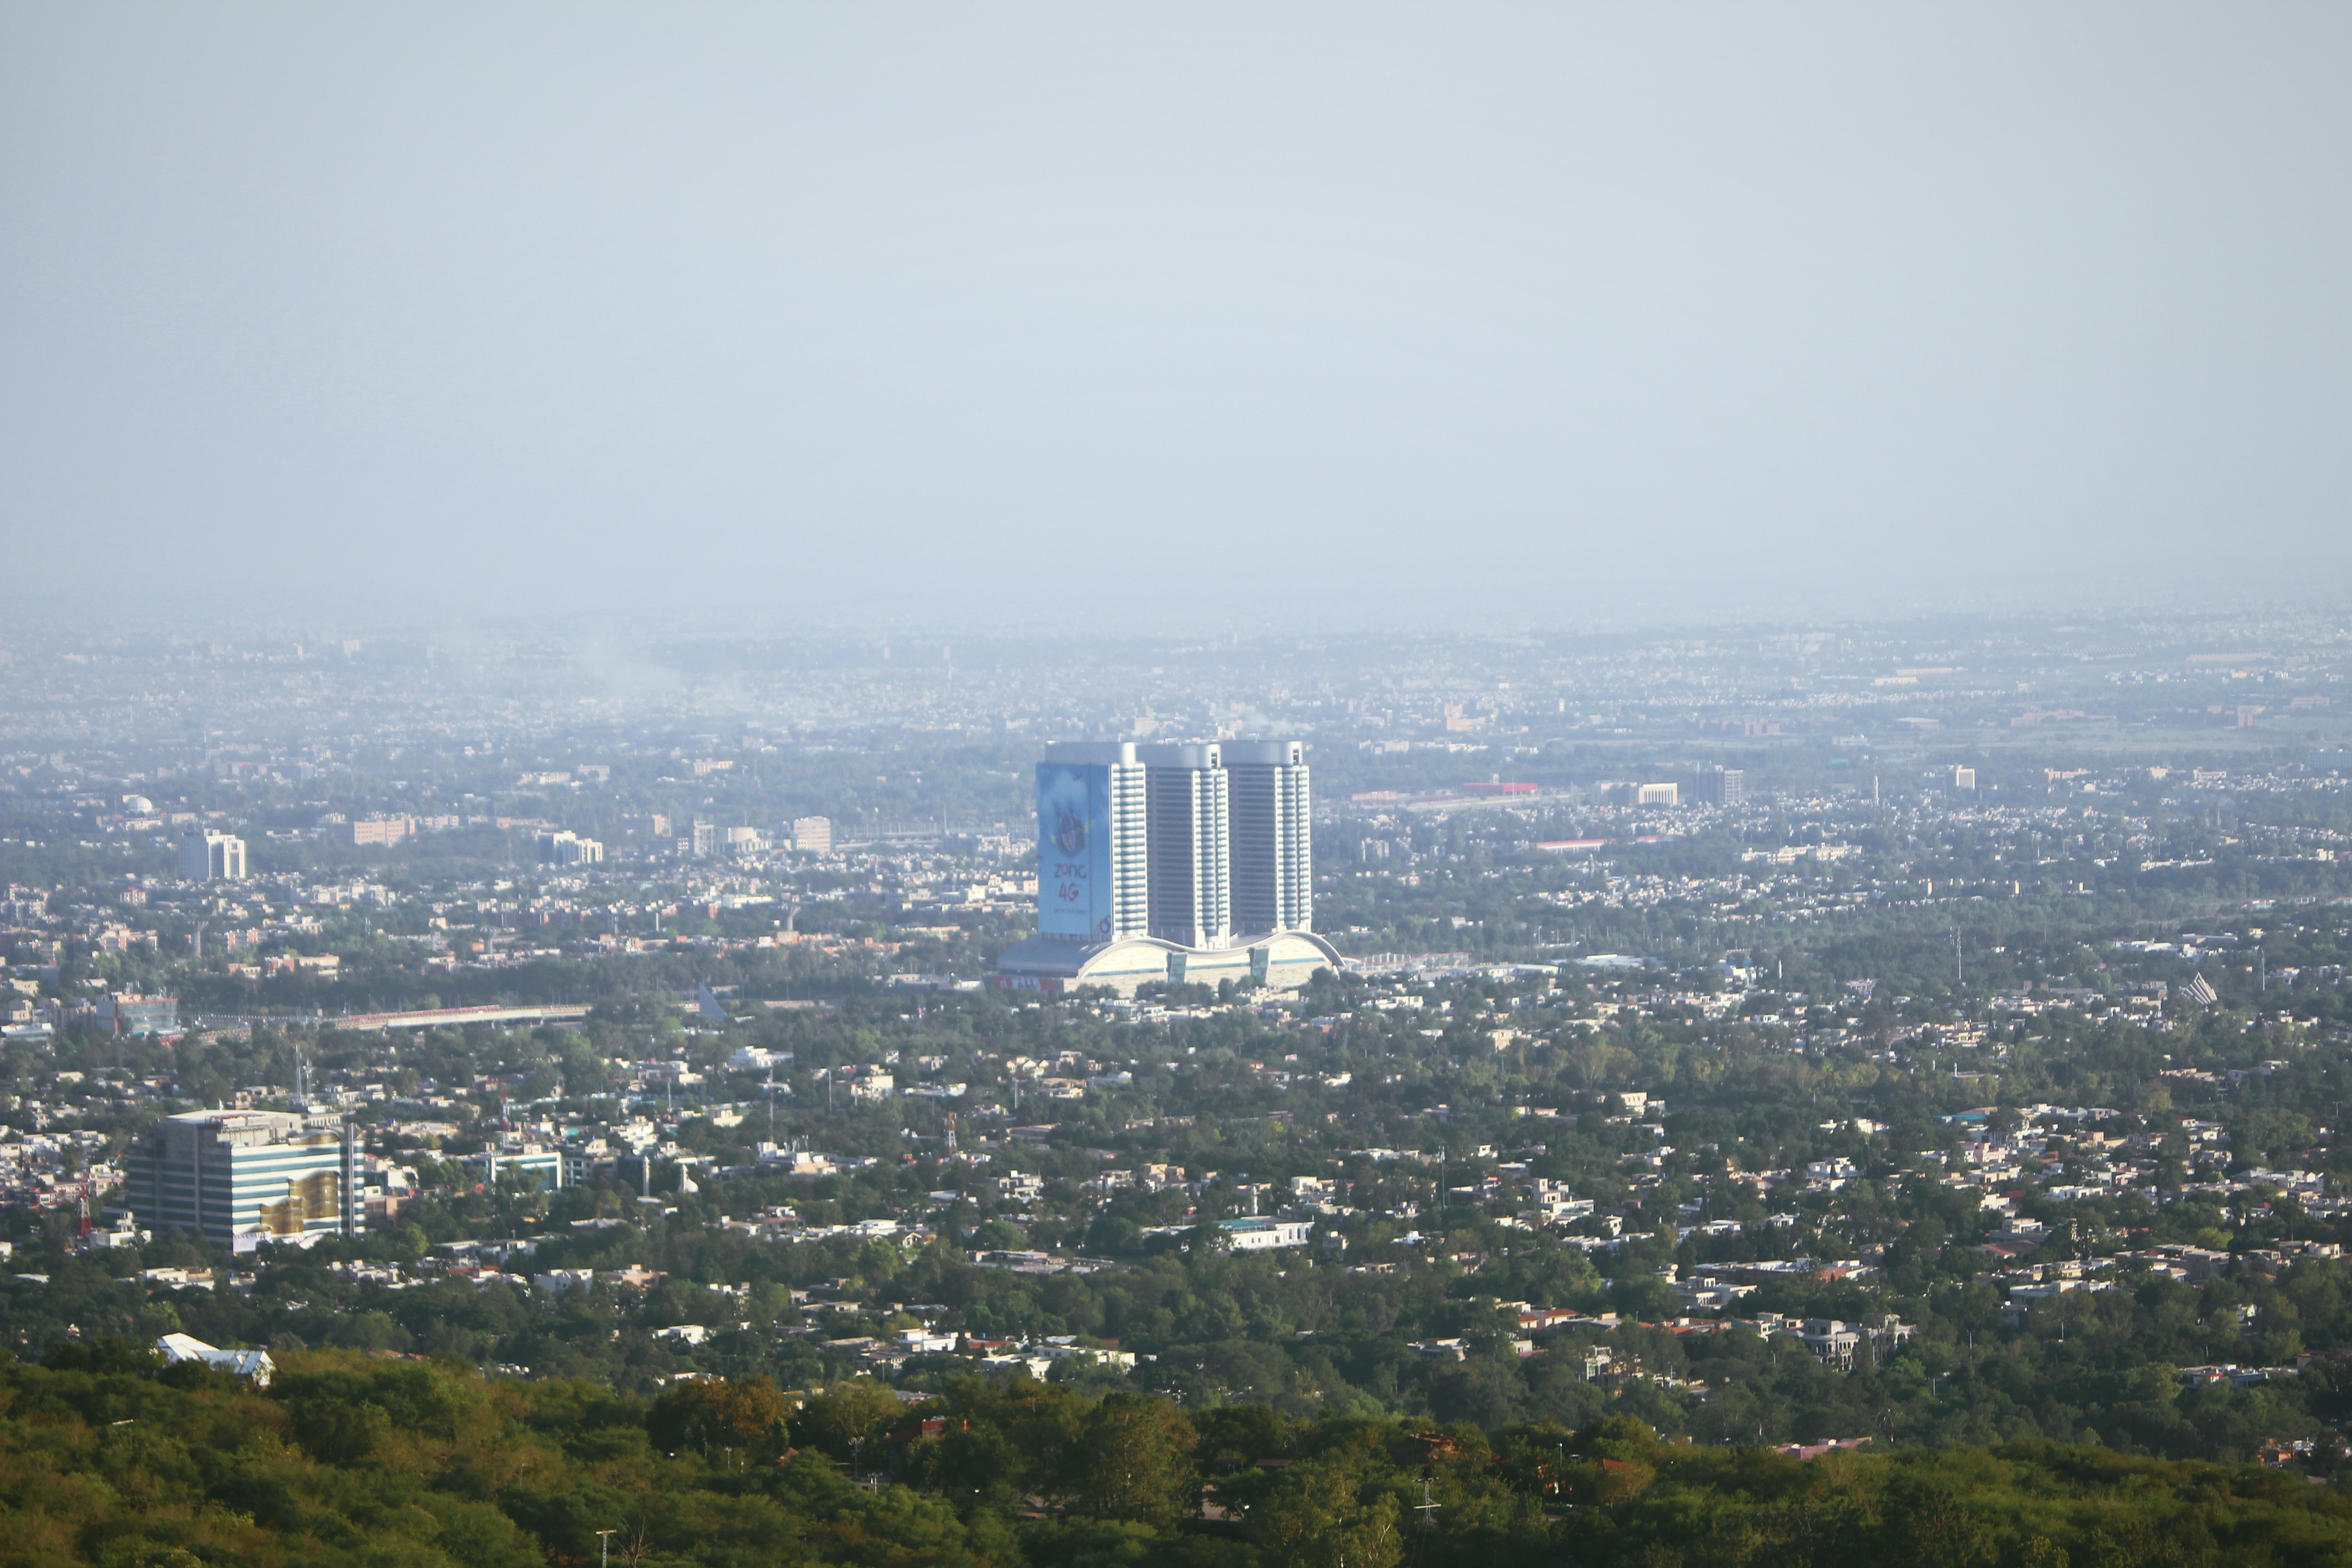
horizon, cloud, sky, skyline, city, skyscraper, cityscape, downtown, tower, haze, landmark, tower block, metropolis, bird's eye view, aerial photography, urban area, atmospheric phenomenon, human settlement, atmosphere of earth, metropolitan area